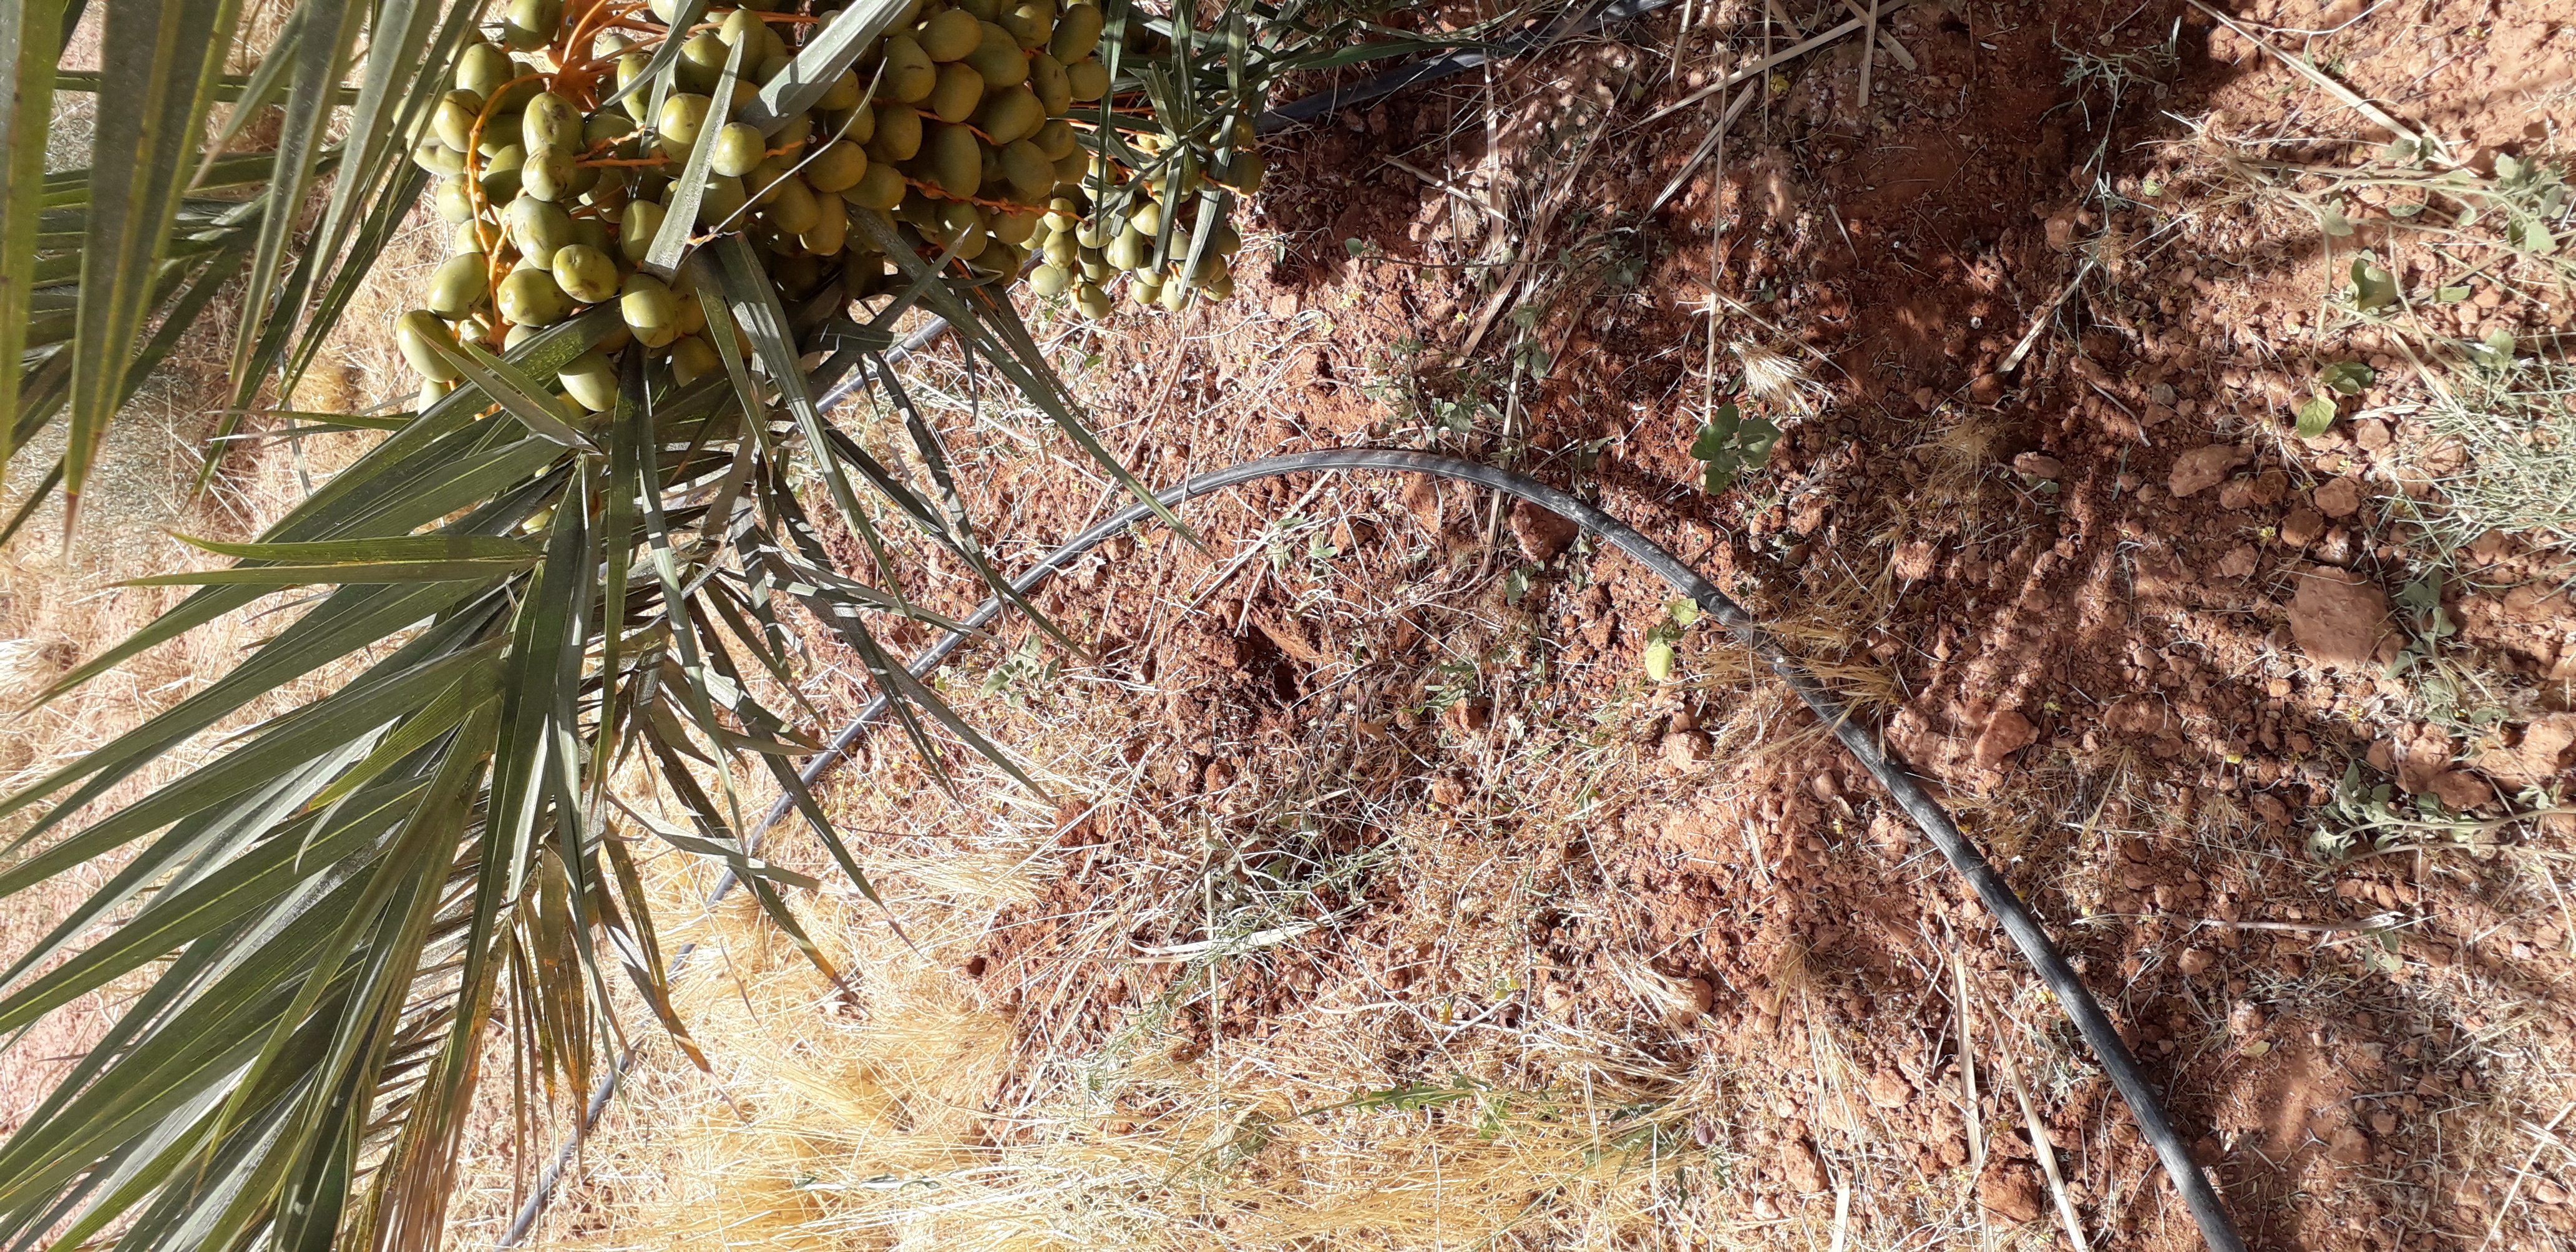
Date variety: Boufagous